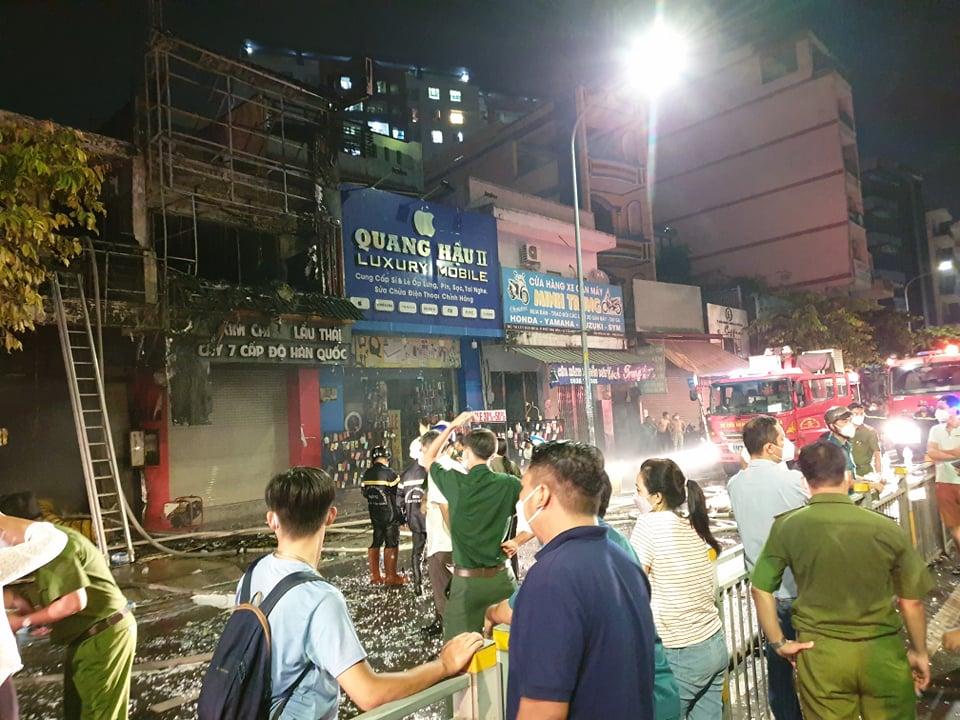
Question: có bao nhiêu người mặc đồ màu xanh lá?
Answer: có năm người